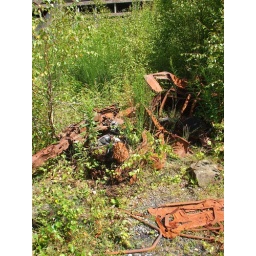
remains of an old burnt out car on the site of kilmahew house, in st peters seminary ground